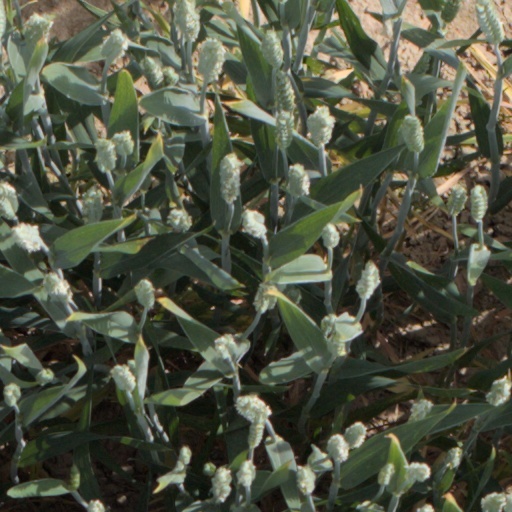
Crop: wheat